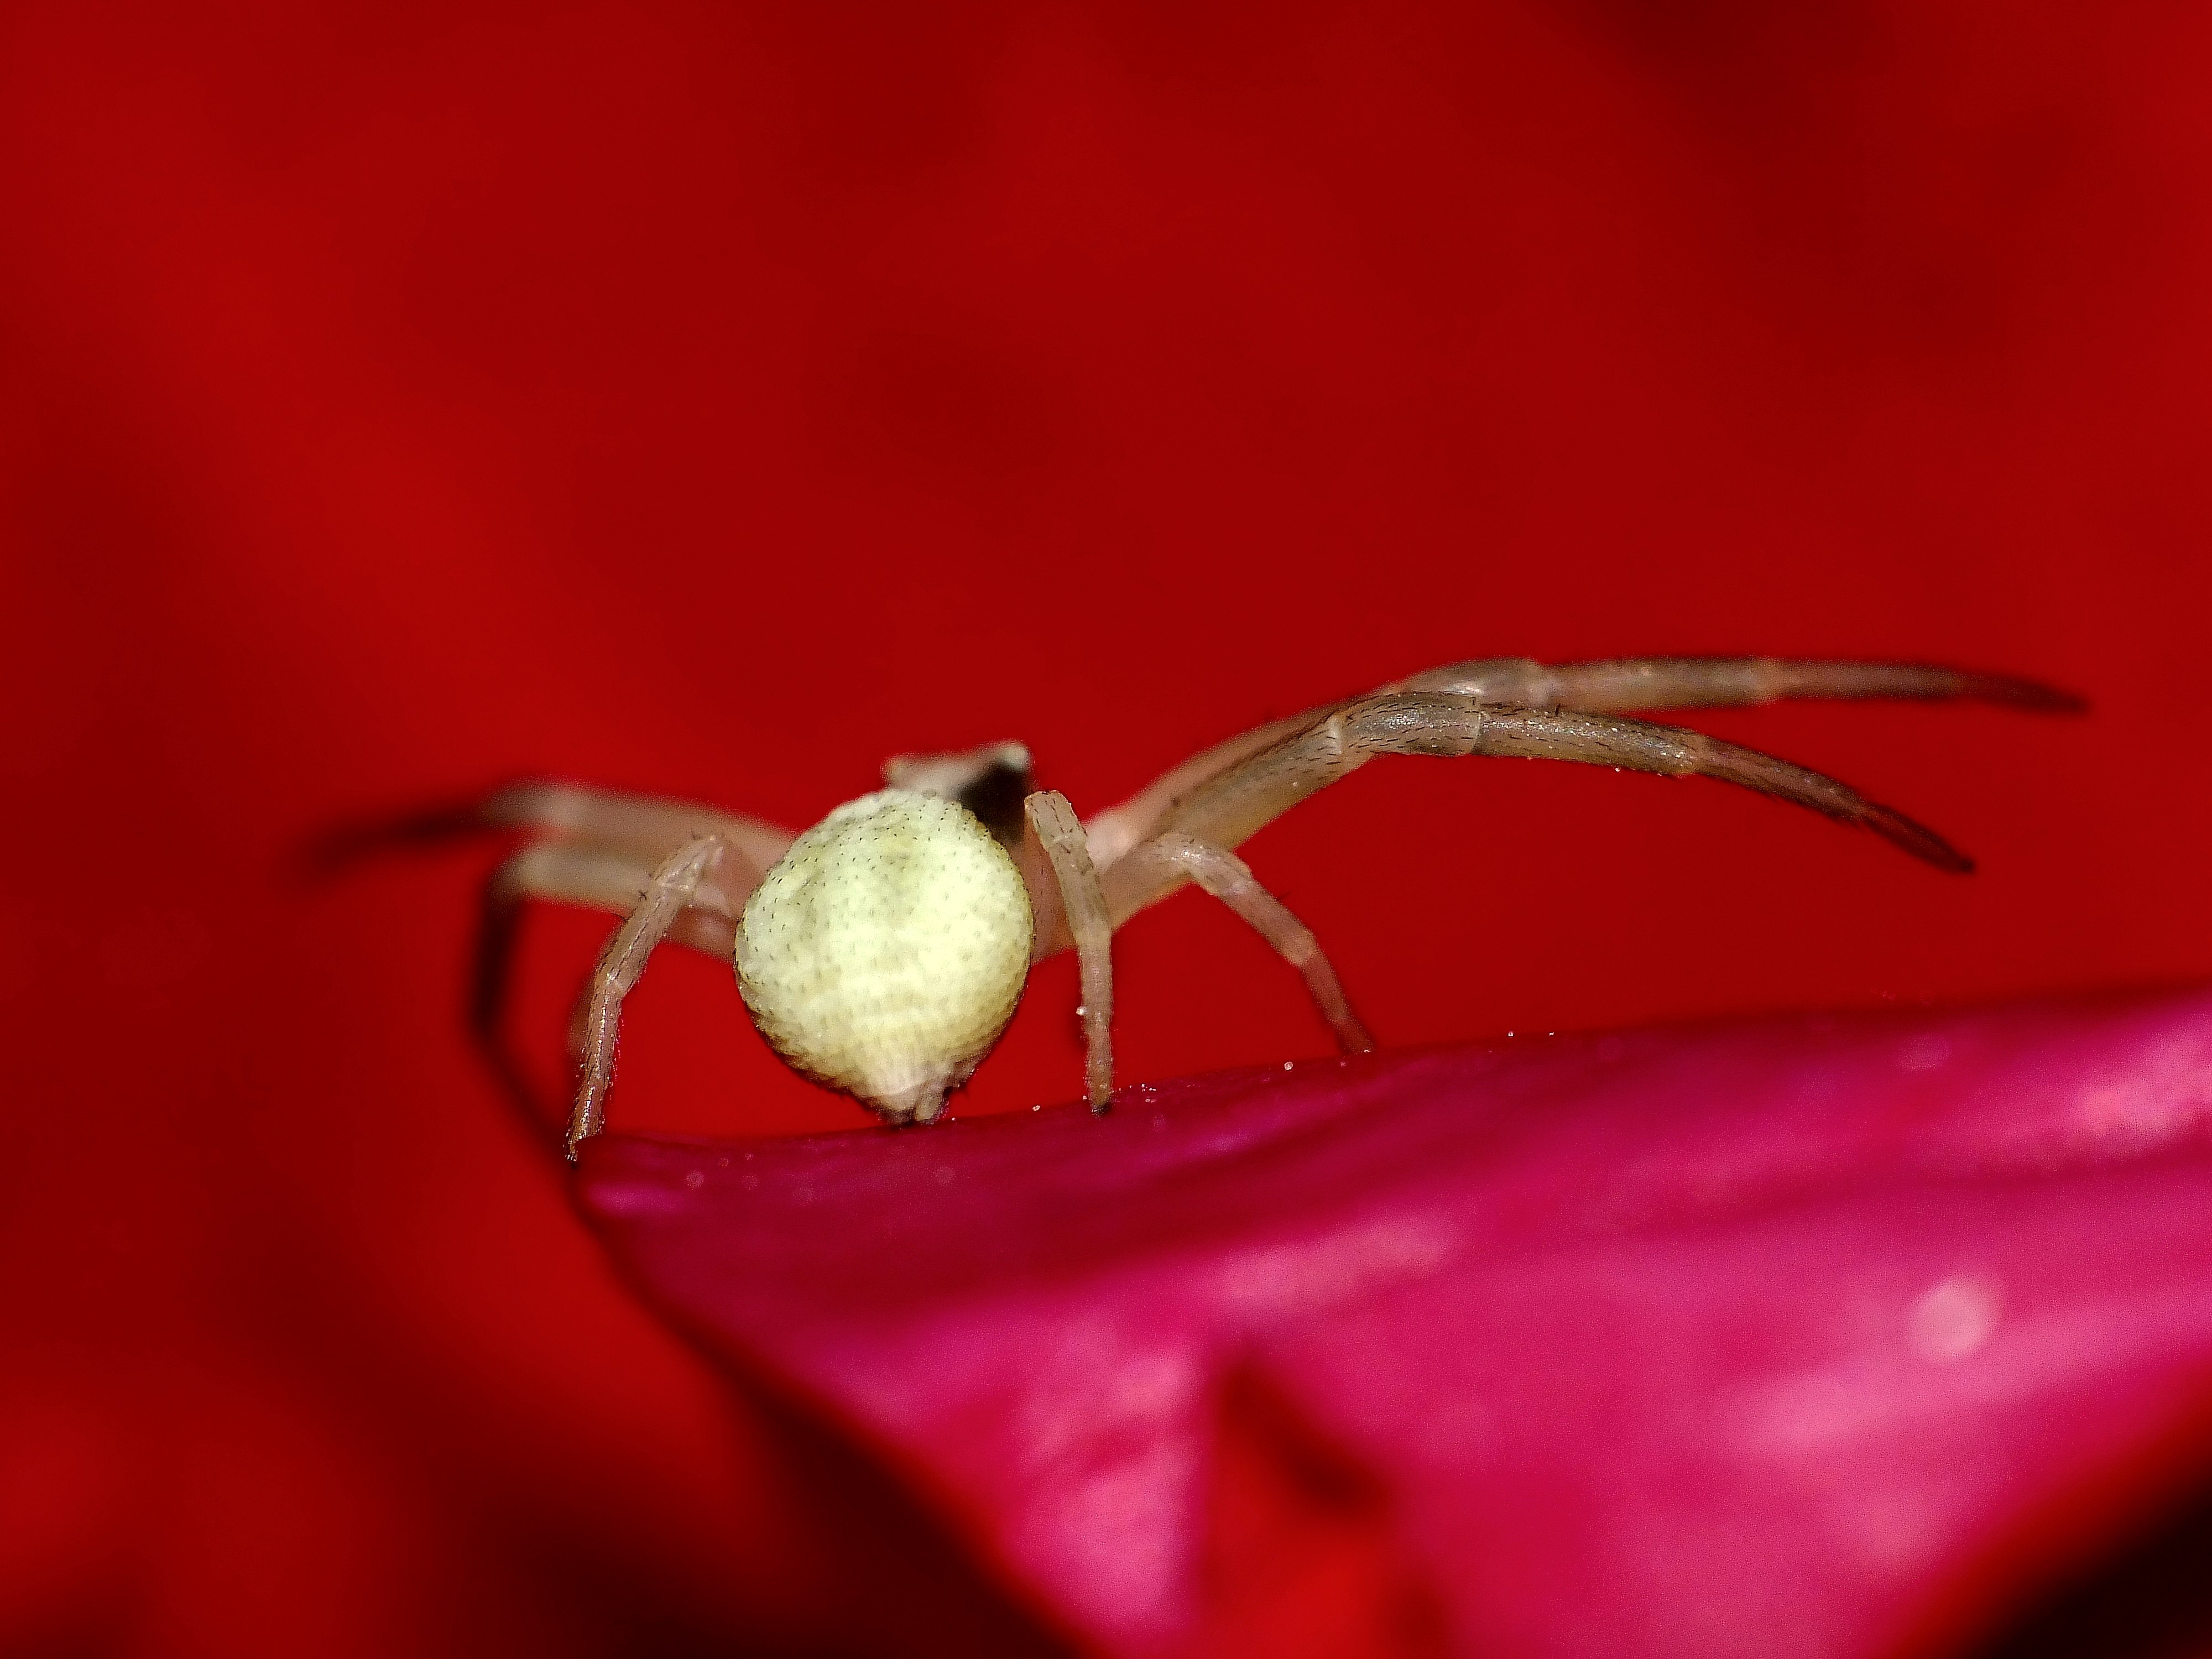
nature, photography, leaf, flower, petal, red, insect, macro, fauna, invertebrate, close up, spider, animals, naturaleza, ggl1, gaby1, xovesphoto, animales, gphoto, raynox250, fujifilmxs1, macro photography, plant stem